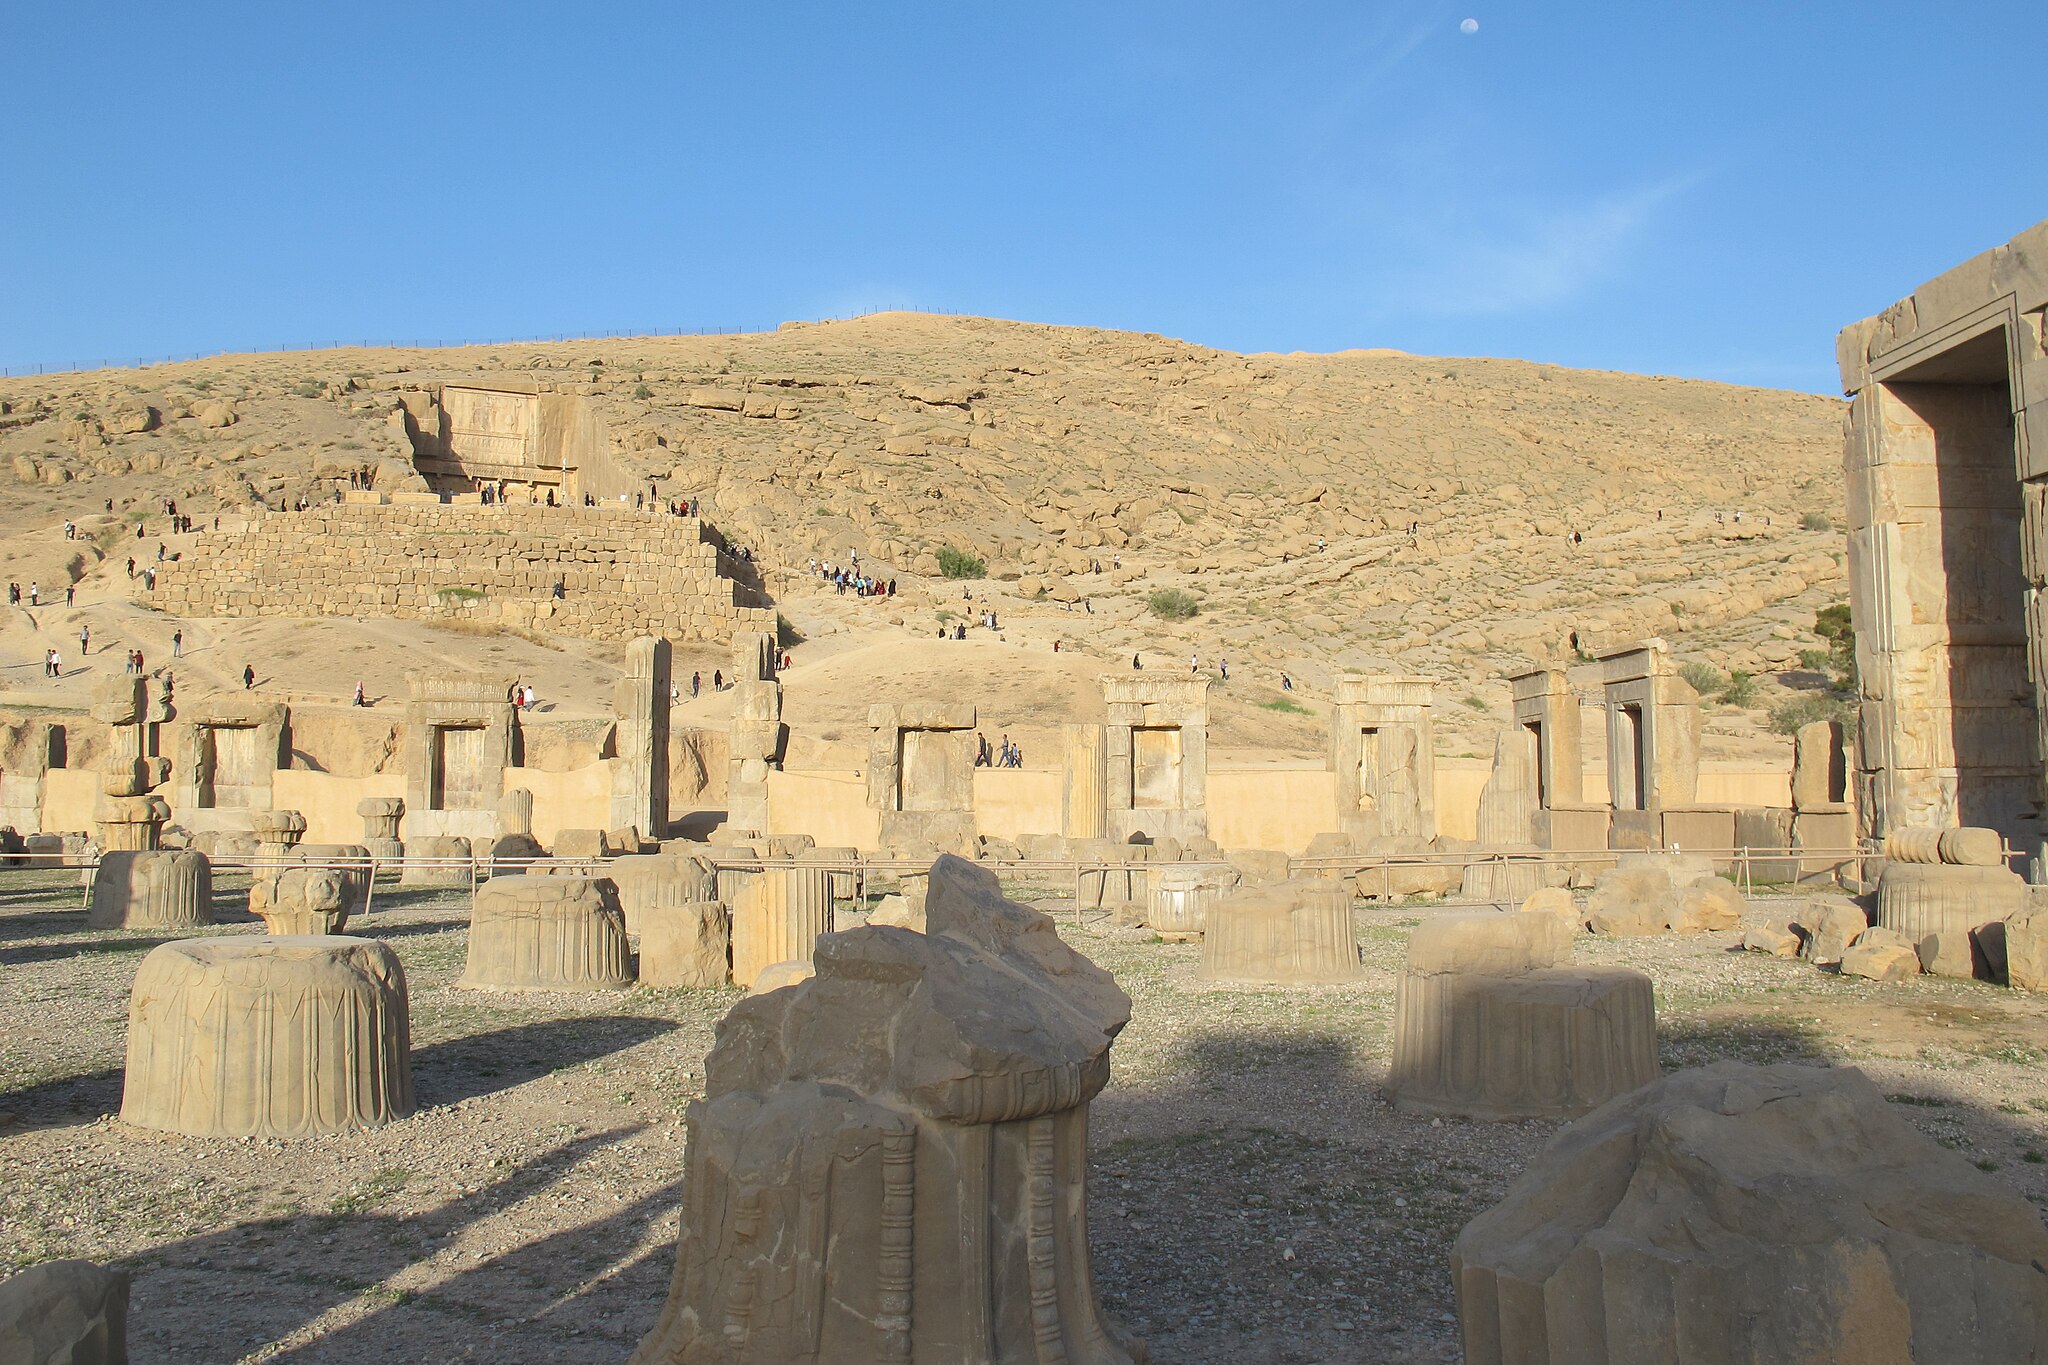
Title: تخت جمشید با عظمت 4
Date: 2016-07-16 23:38:37
Categories: Hall of hundred columns, Images from Wiki Loves Monuments 2018, Self-published work, Cultural heritage monuments in Iran with known IDs, Uploaded via Campaign:wlm-ir, Images from Wiki Loves Monuments in Marvdasht, 2016 in Persepolis, Images from Wiki Loves Monuments 2018 in Iran, Remote views of Artaxerxes III Tomb